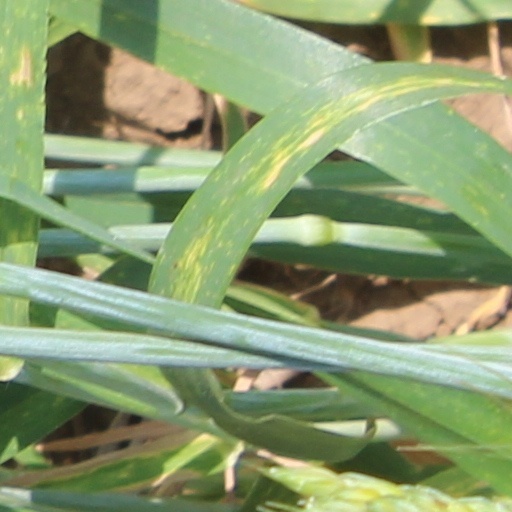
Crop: wheat